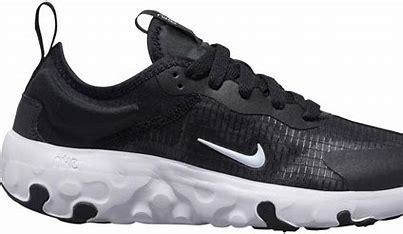
Brand: Nike
Model: Renew Lucent